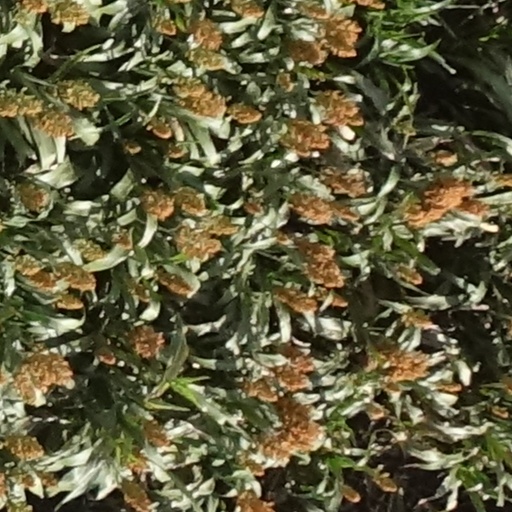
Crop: sorghum